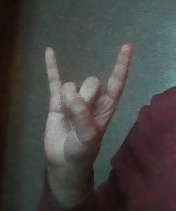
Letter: la